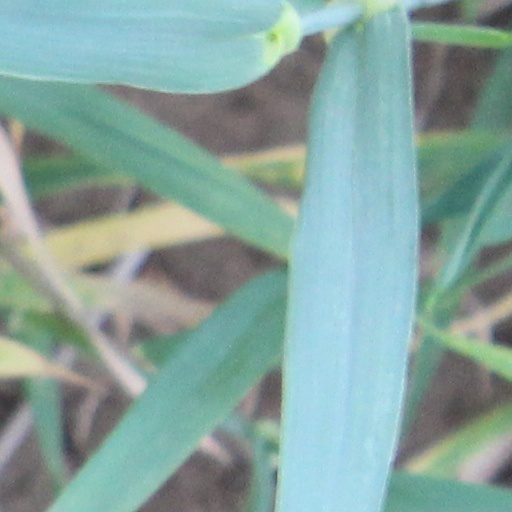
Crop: wheat